Berlin border crossings

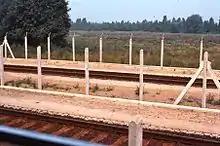
West German trains ran through East Germany. This 1977 view shows how barriers were made near the tracks to keep people away. The fence depicted carried an electric charge of over 20,000 volts.

These crossings could be used for passage on the prescribed transit highways and for travel within the SOZ/GDR: